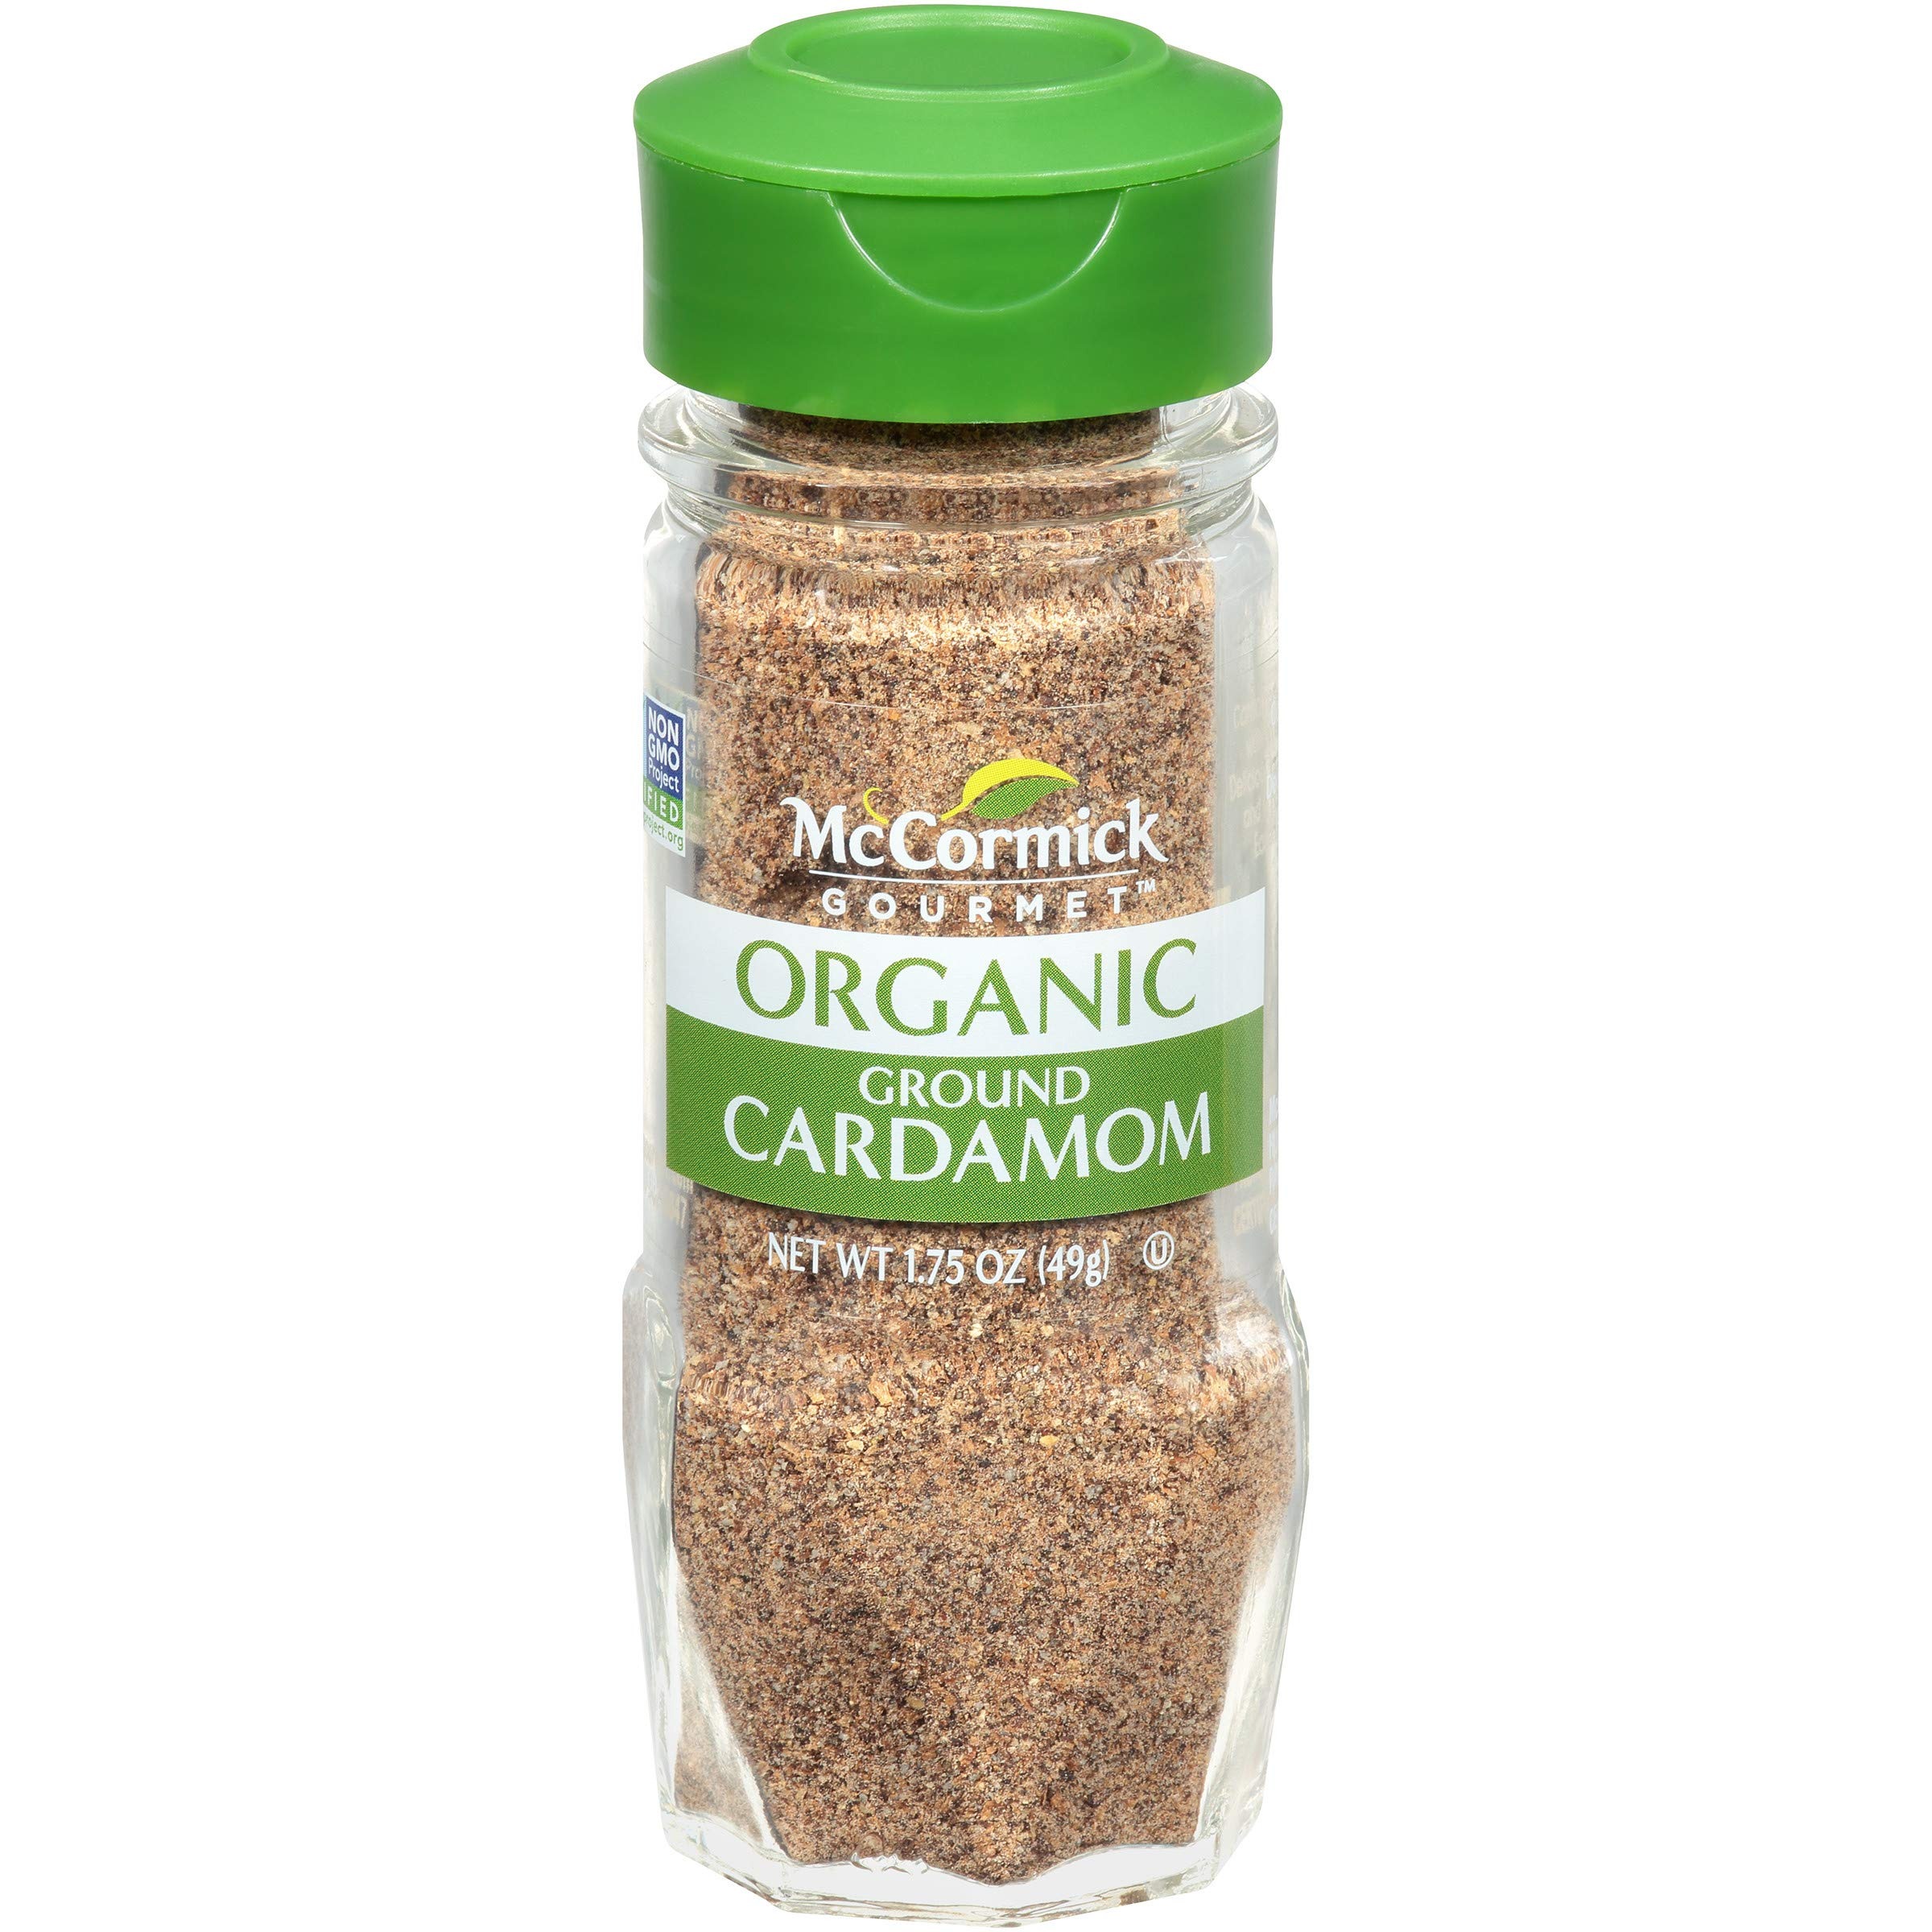
Item Name: McCormick Gourmet Organic Ground Cardamom, 1.75 oz
Bullet Point 1: McCormick Gourmet Organic Ground Cardamom has a sweet taste & enticing aroma
Bullet Point 2: From the dried, ripe fruit of a plant in the ginger family
Bullet Point 3: The pod’s outer hull is removed and we grind only the flavorful inner seeds
Bullet Point 4: Our carefully sourced cardamom is certified Organic and non GMO
Bullet Point 5: Adds a light lemony note to stollen, spice cookies and buns
Value: 1.75
Unit: Ounce

Price: 9.38